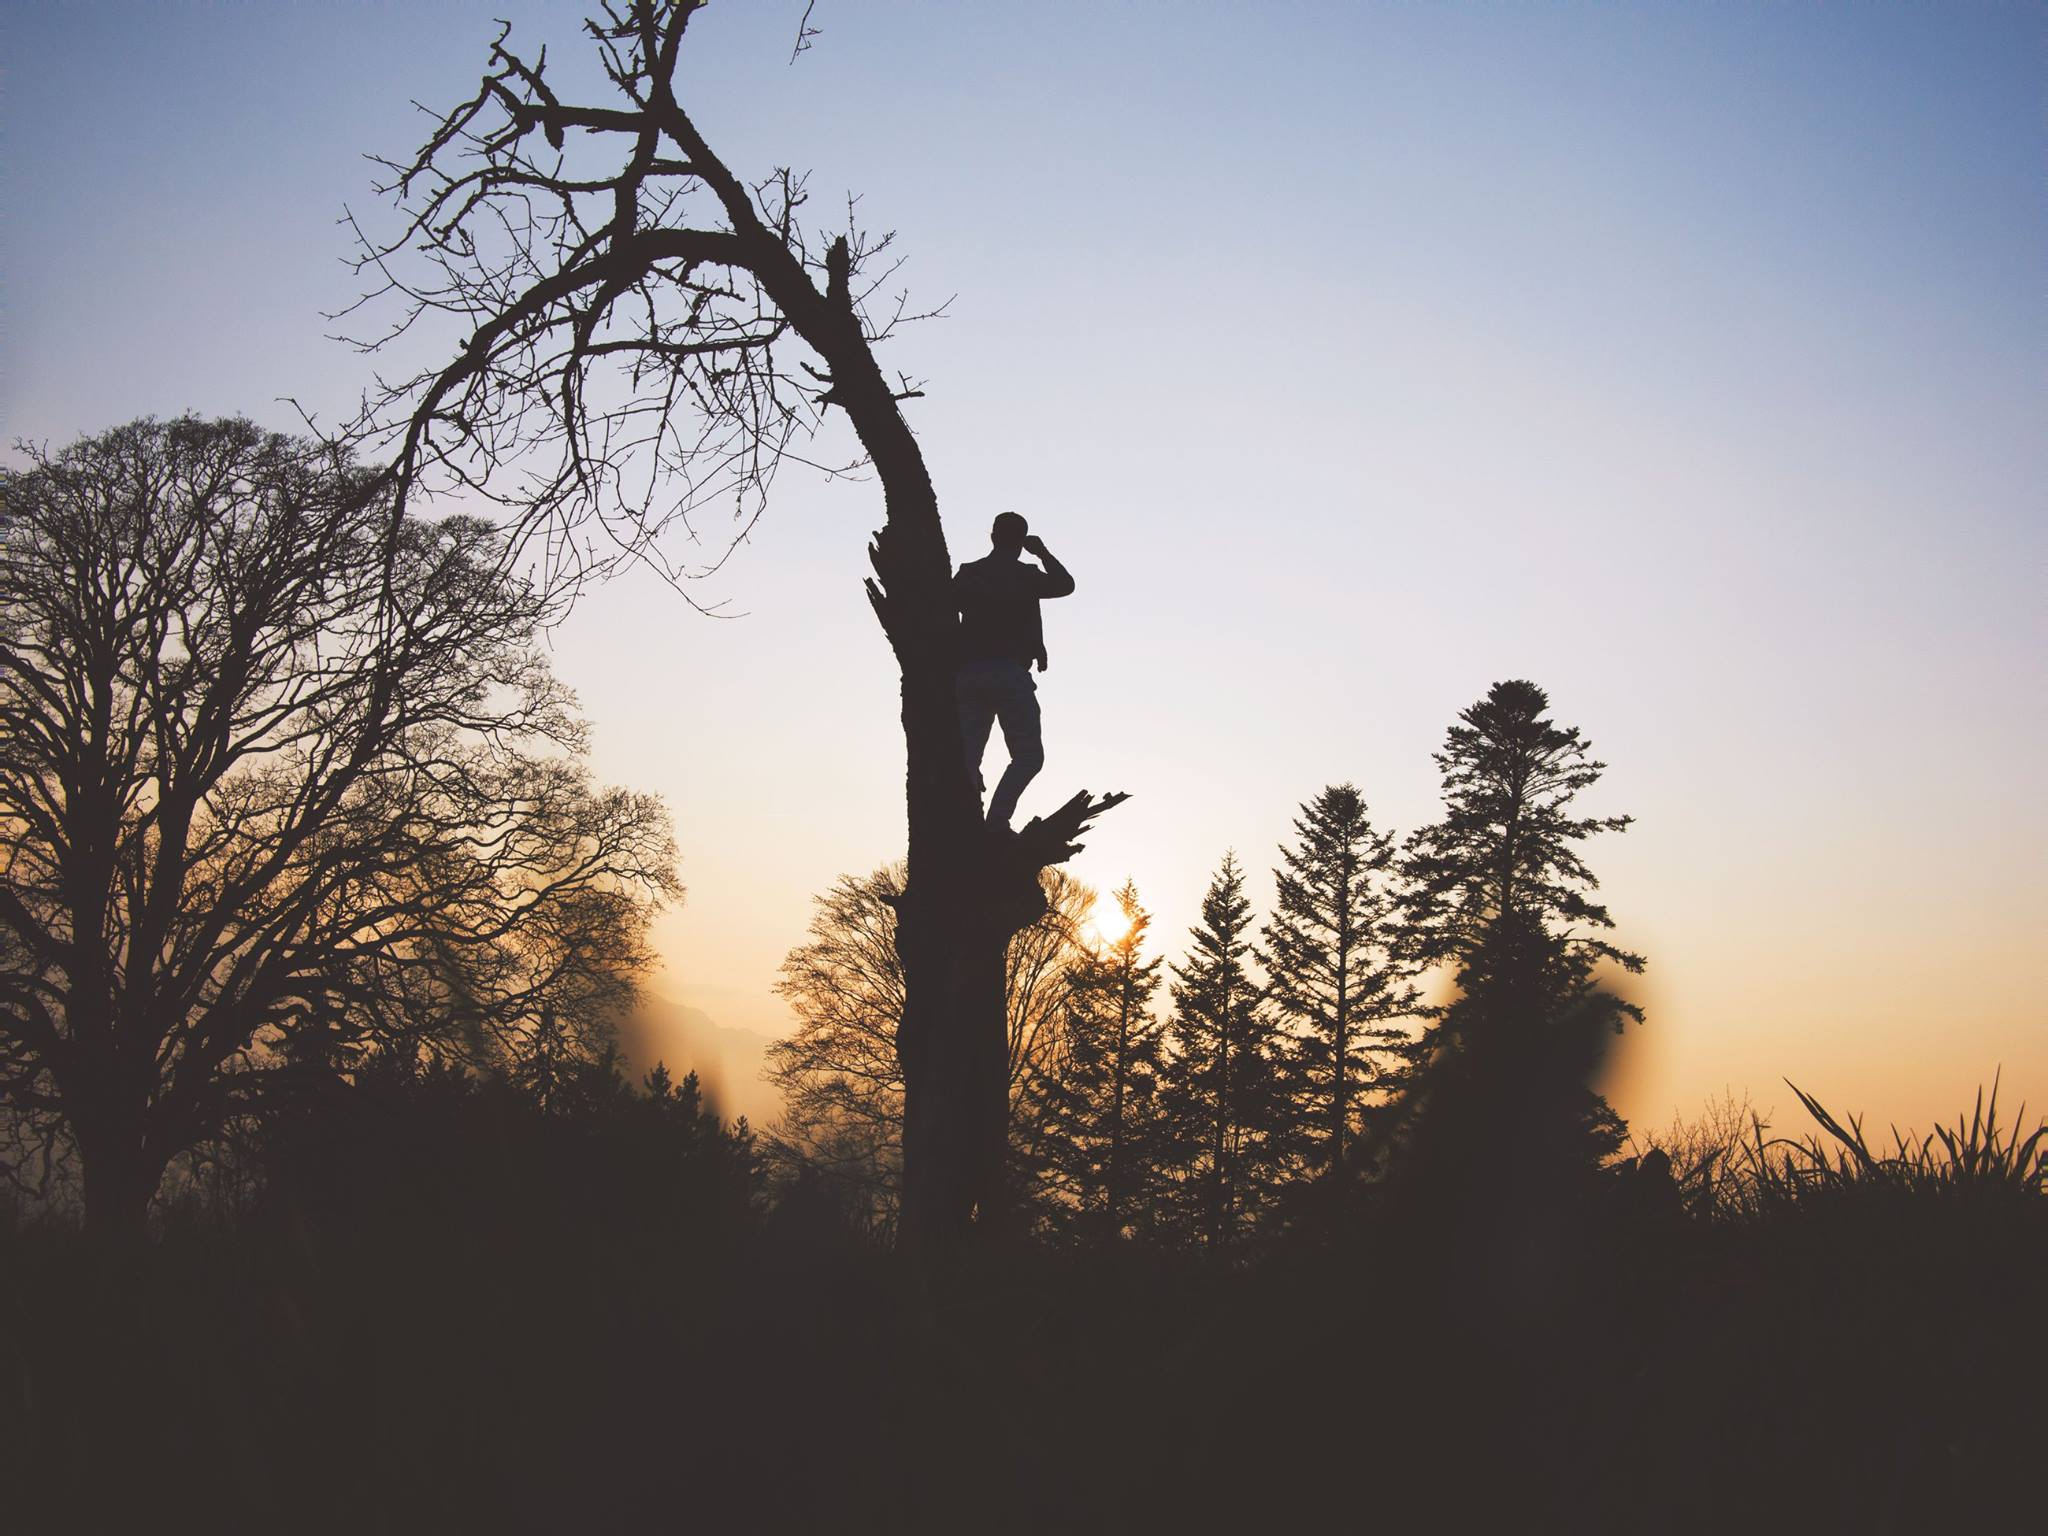
tree, nature, branch, silhouette, plant, sky, sunrise, sunset, mist, sunlight, morning, dawn, dusk, evening, season, savanna, atmospheric phenomenon, woody plant